History of Alfa Romeo

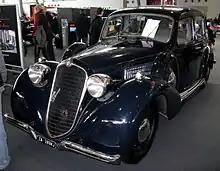
A 1938 Alfa Romeo 6C 2300

In the 1930s there was also the establishment of Alfa Romeo commercial vehicles, which was achieved mainly through their use in the Italian colonies. Such was their popularity and reputation that even in the 21st century in Ethiopia the term "romeo" generically denotes "truck." The most famous Alfa Romeo truck models were produced in the 1940s, 1950s, and 1960s and were the 430, 900, and Mille. Also in this context, the early 1930s also saw the appearance of the first Alfa Romeo-branded buses and trolley buses which were, in essence, modified trucks. After the 1950s, the Biscione company began to produce these types of vehicles without deriving them from trucks anymore. With the passage of time, Alfa Romeo's tradition in the field of public vehicle assembly was consolidated, making the Biscione company one of the largest Italian manufacturers in this field. Specifically, it produced buses and trolley buses until the 1960s, while it continued to build lighter vehicles such as school buses and minibuses until the 1980s.